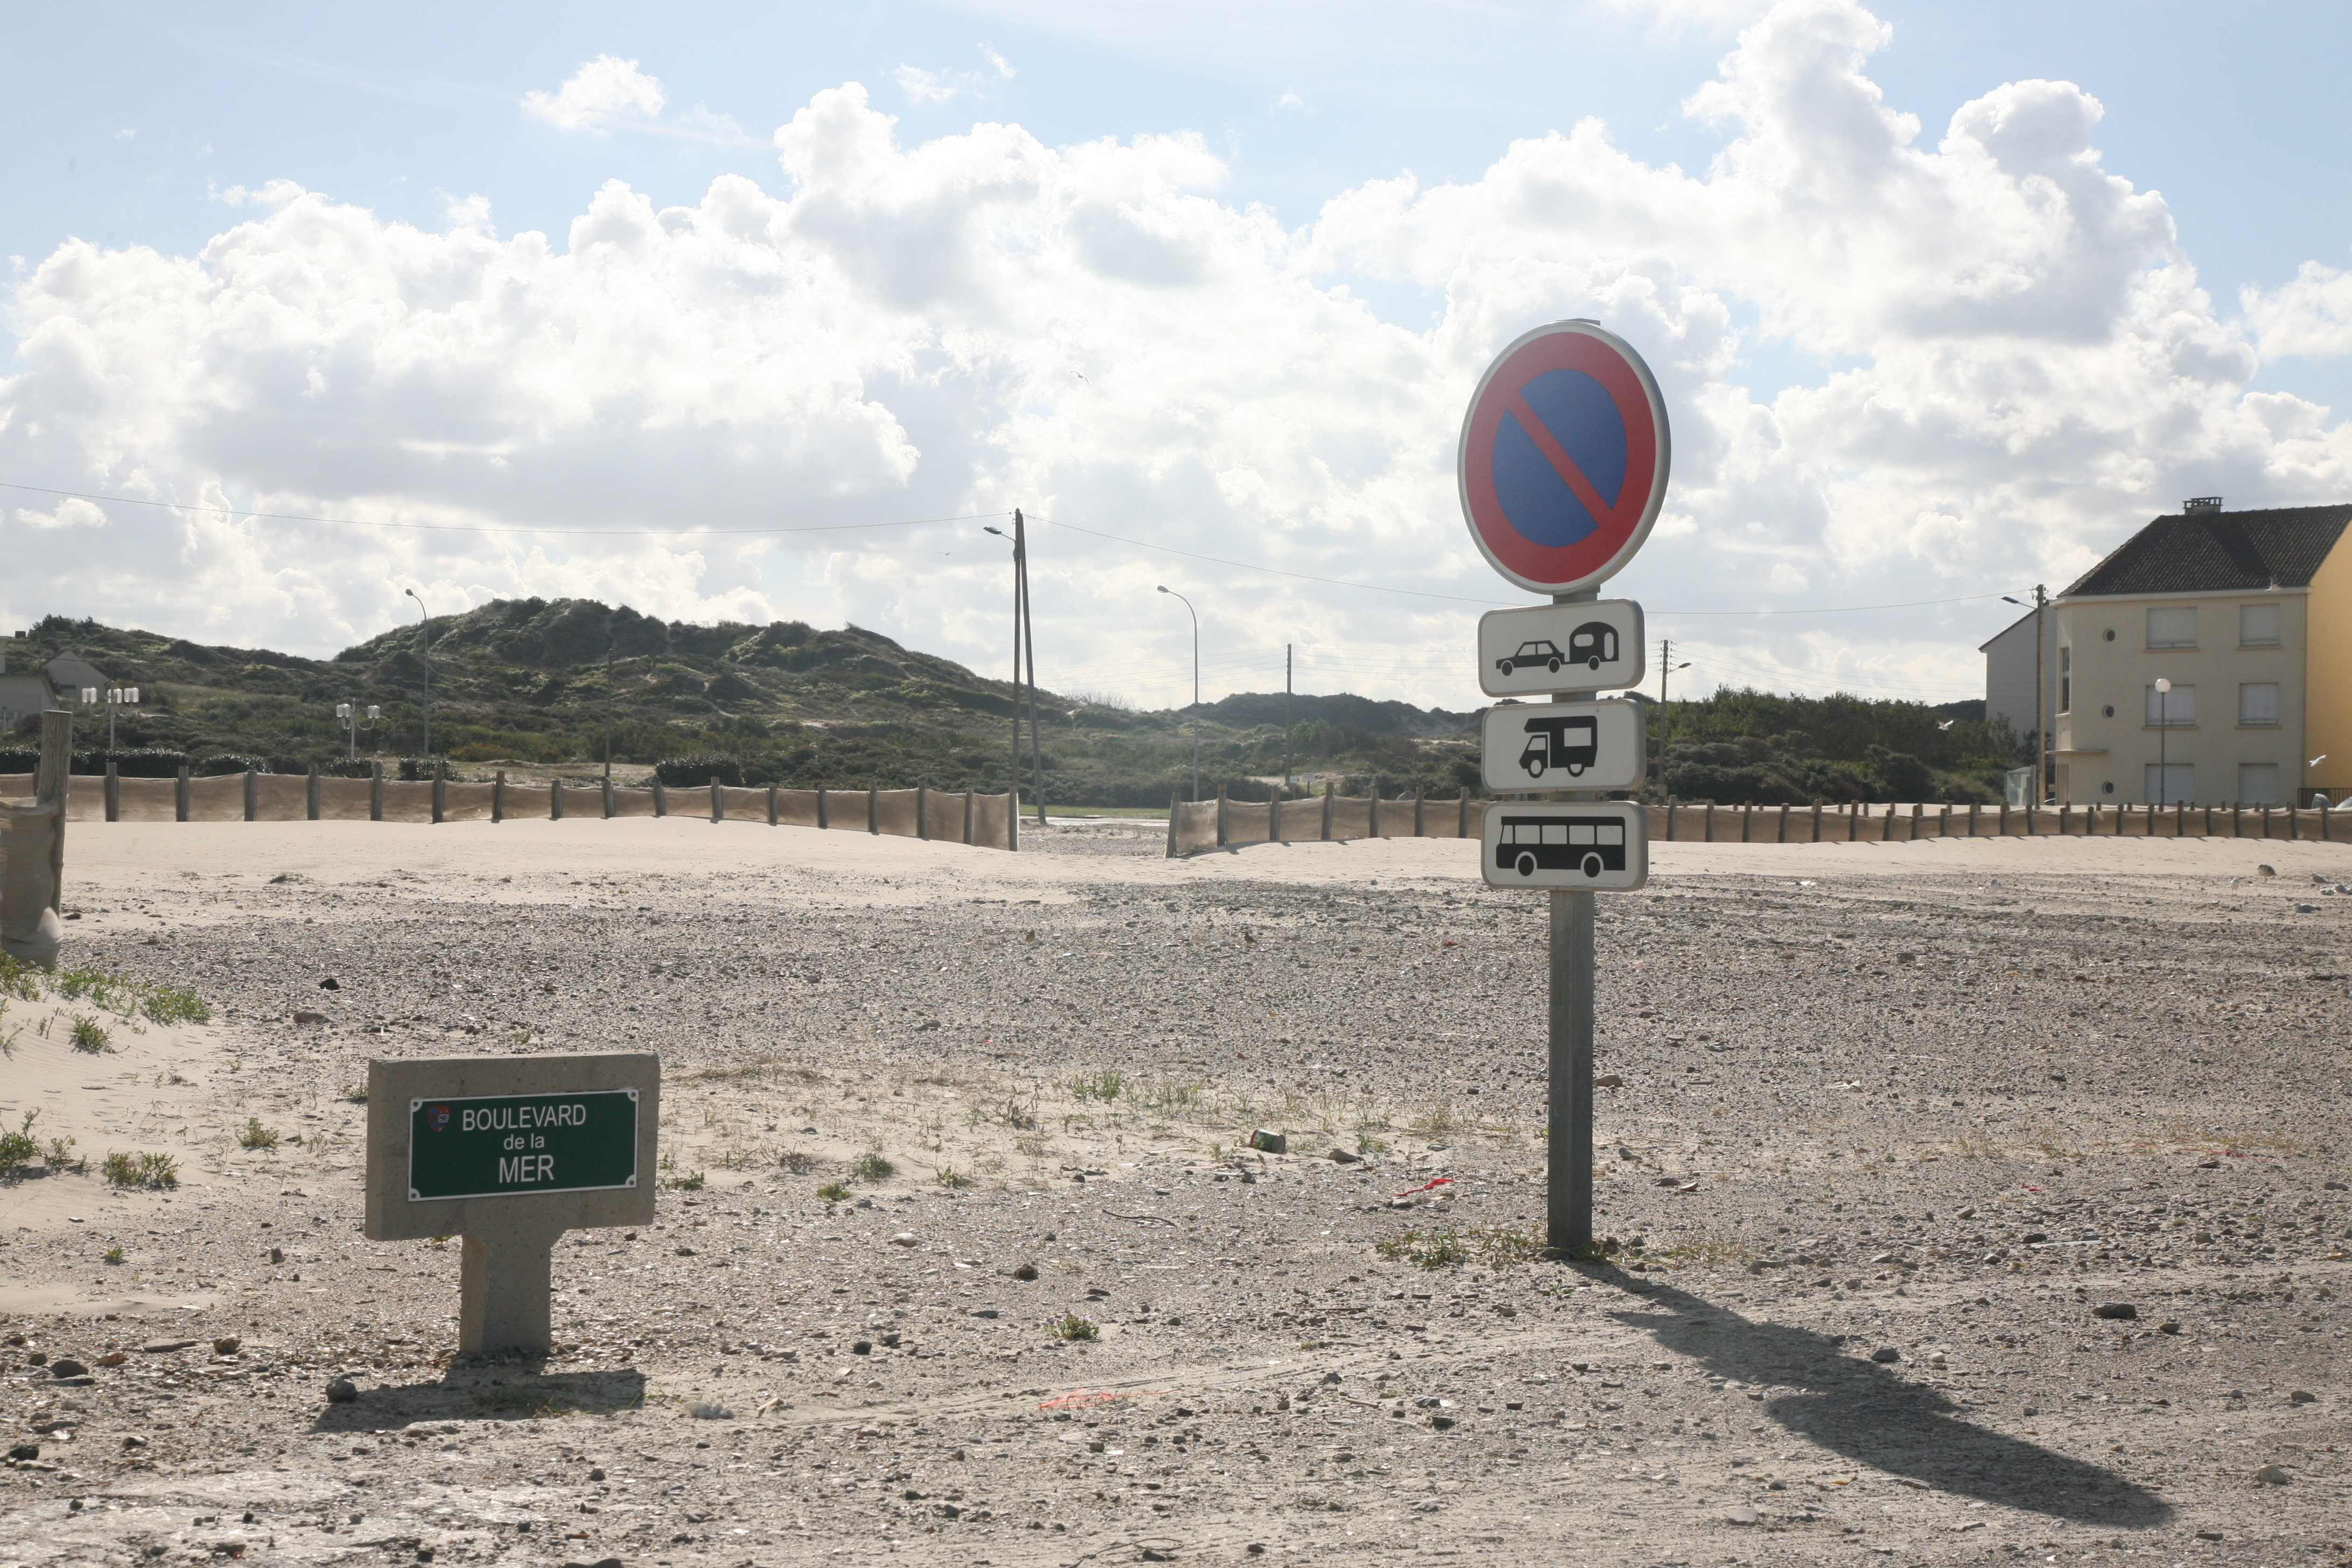
wind, vehicle, lighting, stadium, place, francia, frankrijk, cotedopale, pasdecaials, stellaplage, trpied, cucq, stationnementinterdit, boulevarddelamer